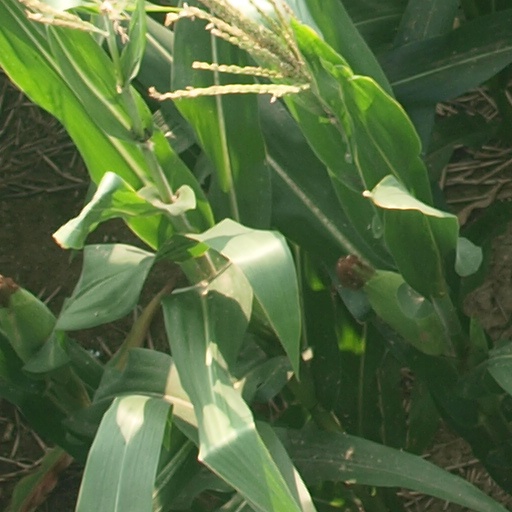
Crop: maize; corn